Asif Maharammov

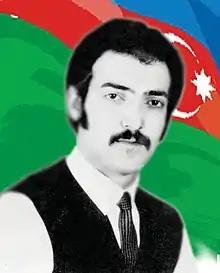

Asif Maharammov (June 26, 1952, Aghdam, Azerbaijan - July 1, 1994, Yalta, Ukraine), commonly known as Fred Asif, was an Azerbaijani Lieutenant colonel and National Hero of Azerbaijan.